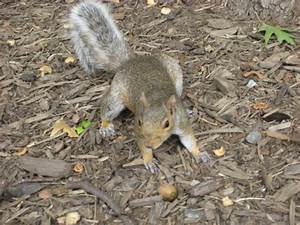
Label: squirrel